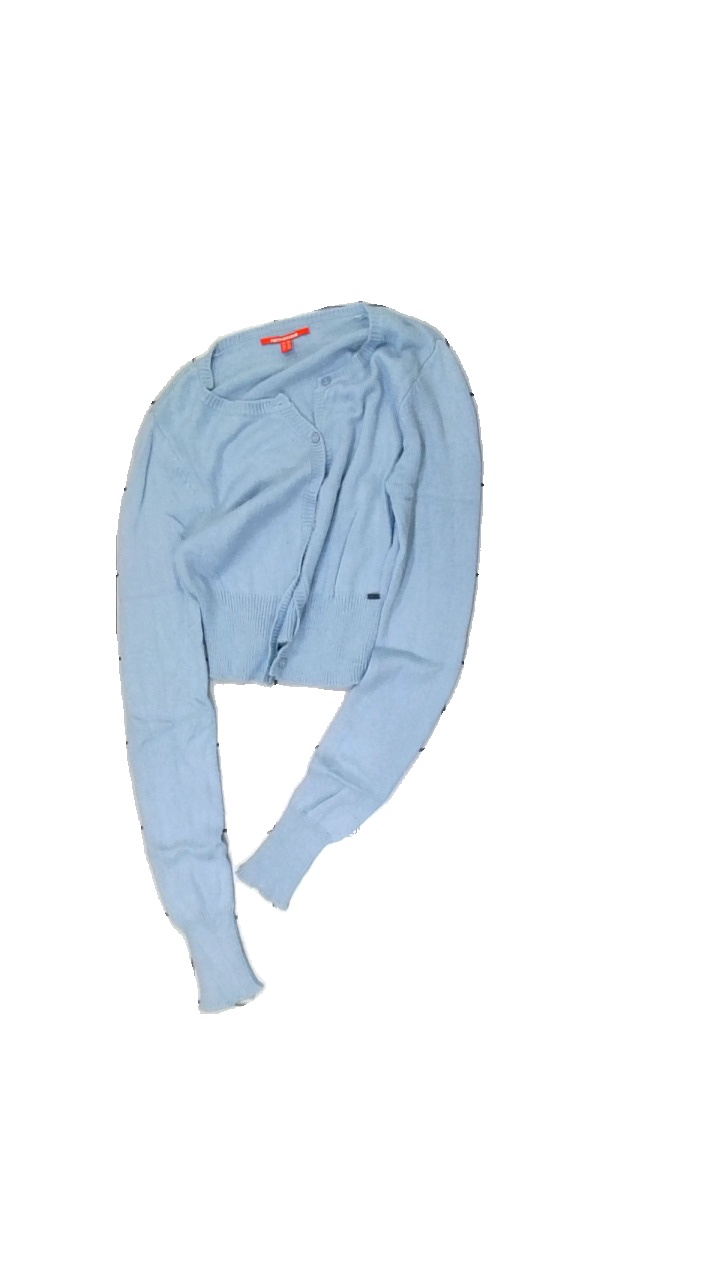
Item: Cardigan (Ladies)
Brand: Notthesame
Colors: Blue
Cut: Regular
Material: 53% viscose, 47% nylon
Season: All
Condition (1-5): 3
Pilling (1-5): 4
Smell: Minor
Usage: Reuse
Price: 50-100